Iosif Bartha

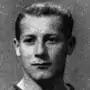

Iosif Bartha (18 July 1902 – 26 October 1957) was a Romanian footballer. He competed in the men's tournament at the 1924 Summer Olympics.